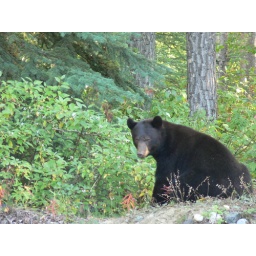
A black bear eating berries near the house.